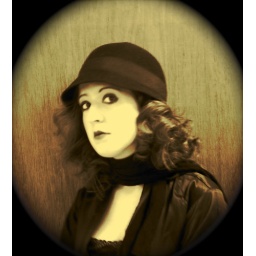
being a theater major just means playing dress up in the major leagues.